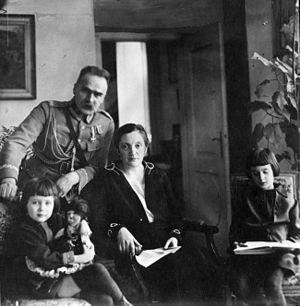
En Pologne, l'épouse du président de la République est présentée comme la « Première dame » du pays, bien ce titre soit purement officieux. L'actuelle « Première dame de Pologne » est Agata Kornhauser-Duda, l'épouse du président Andrzej Duda, investi le 6 août 2015 de ses fonctions présidentielles.
Józef Klemens Piłsudski, né le 5 décembre 1867 Zulów, près de Vilnius, et mort le 12 mai 1935 à Varsovie, est un homme d’État polonais. Il est dirigeant du Parti Socialiste Polonais, chef d'État de 1918 à 1922, et Premier ministre à deux reprises entre 1926 et 1930.